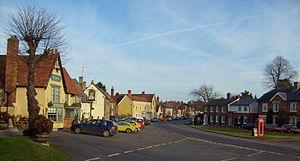
Cavendish est un village et une paroisse civile dans la vallée de la Stour, dans le Suffolk, en Angleterre. Le village se trouve à 18 km de Bury Saint-Edmunds et à 23 km de Newmarket.